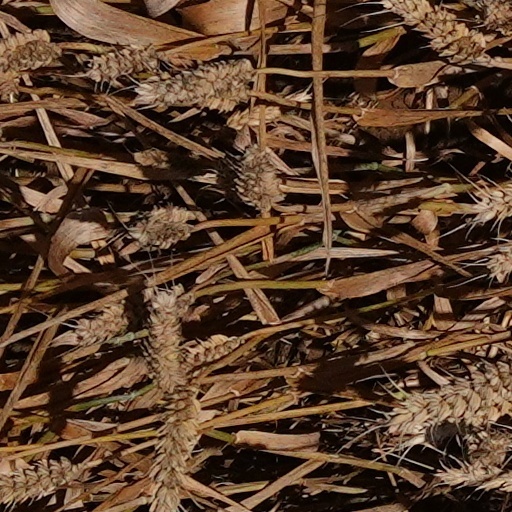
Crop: wheat